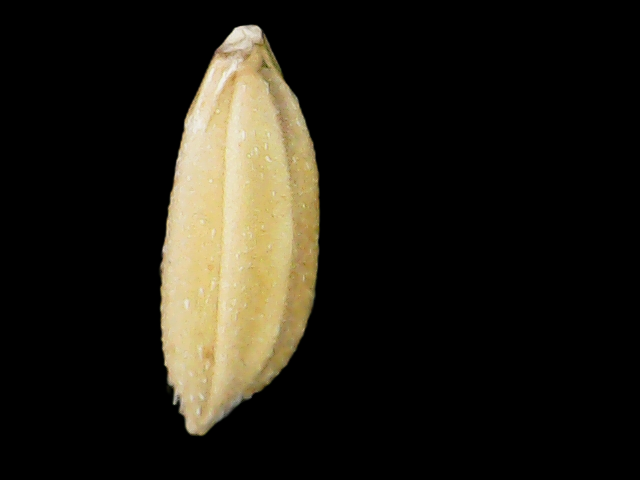
Rice variety: Bd33